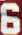
Number: 6